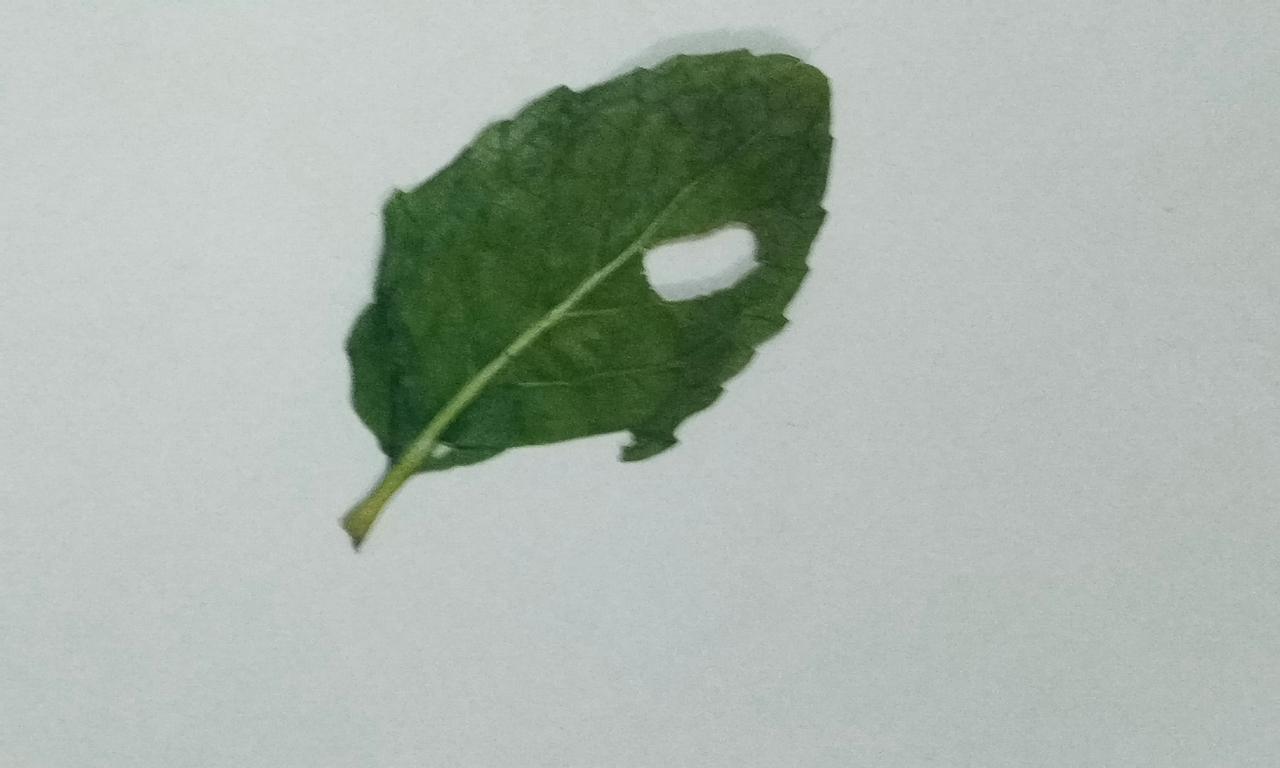
Label: Dried